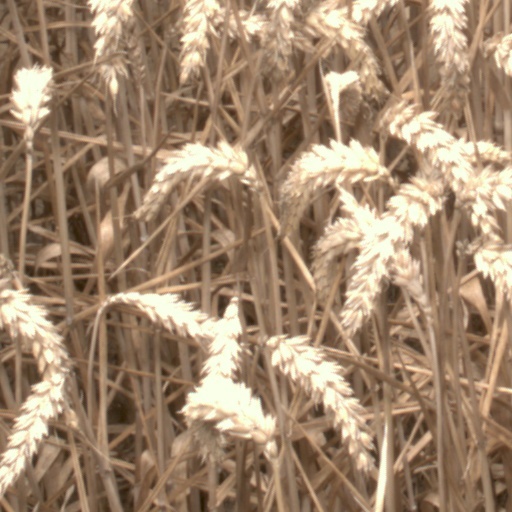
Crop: wheat